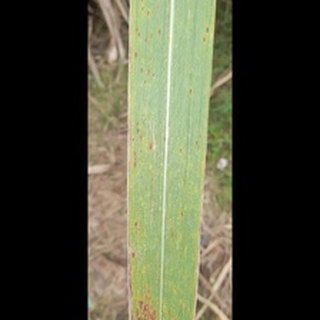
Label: sugarcane_rust